Syrian Army

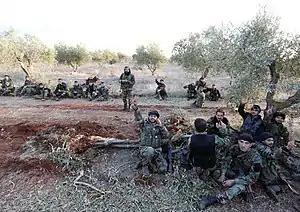
Syrian Army soldiers during the siege of Nubl and al-Zahraa

In 2014, analyst Charles Lister wrote that "As of April 1, 2014, the SAA had incurred at least 35,601 fatalities, which when combined with a reasonable ratio of 3 wounded personnel for every soldier killed and approximately 50,000 defections, suggests the SAA presently commands roughly 125,000 personnel. This loss of manpower is exacerbated by Syria's long entrenched problem of having to selectively deploy forces based on their perceived trustworthiness."